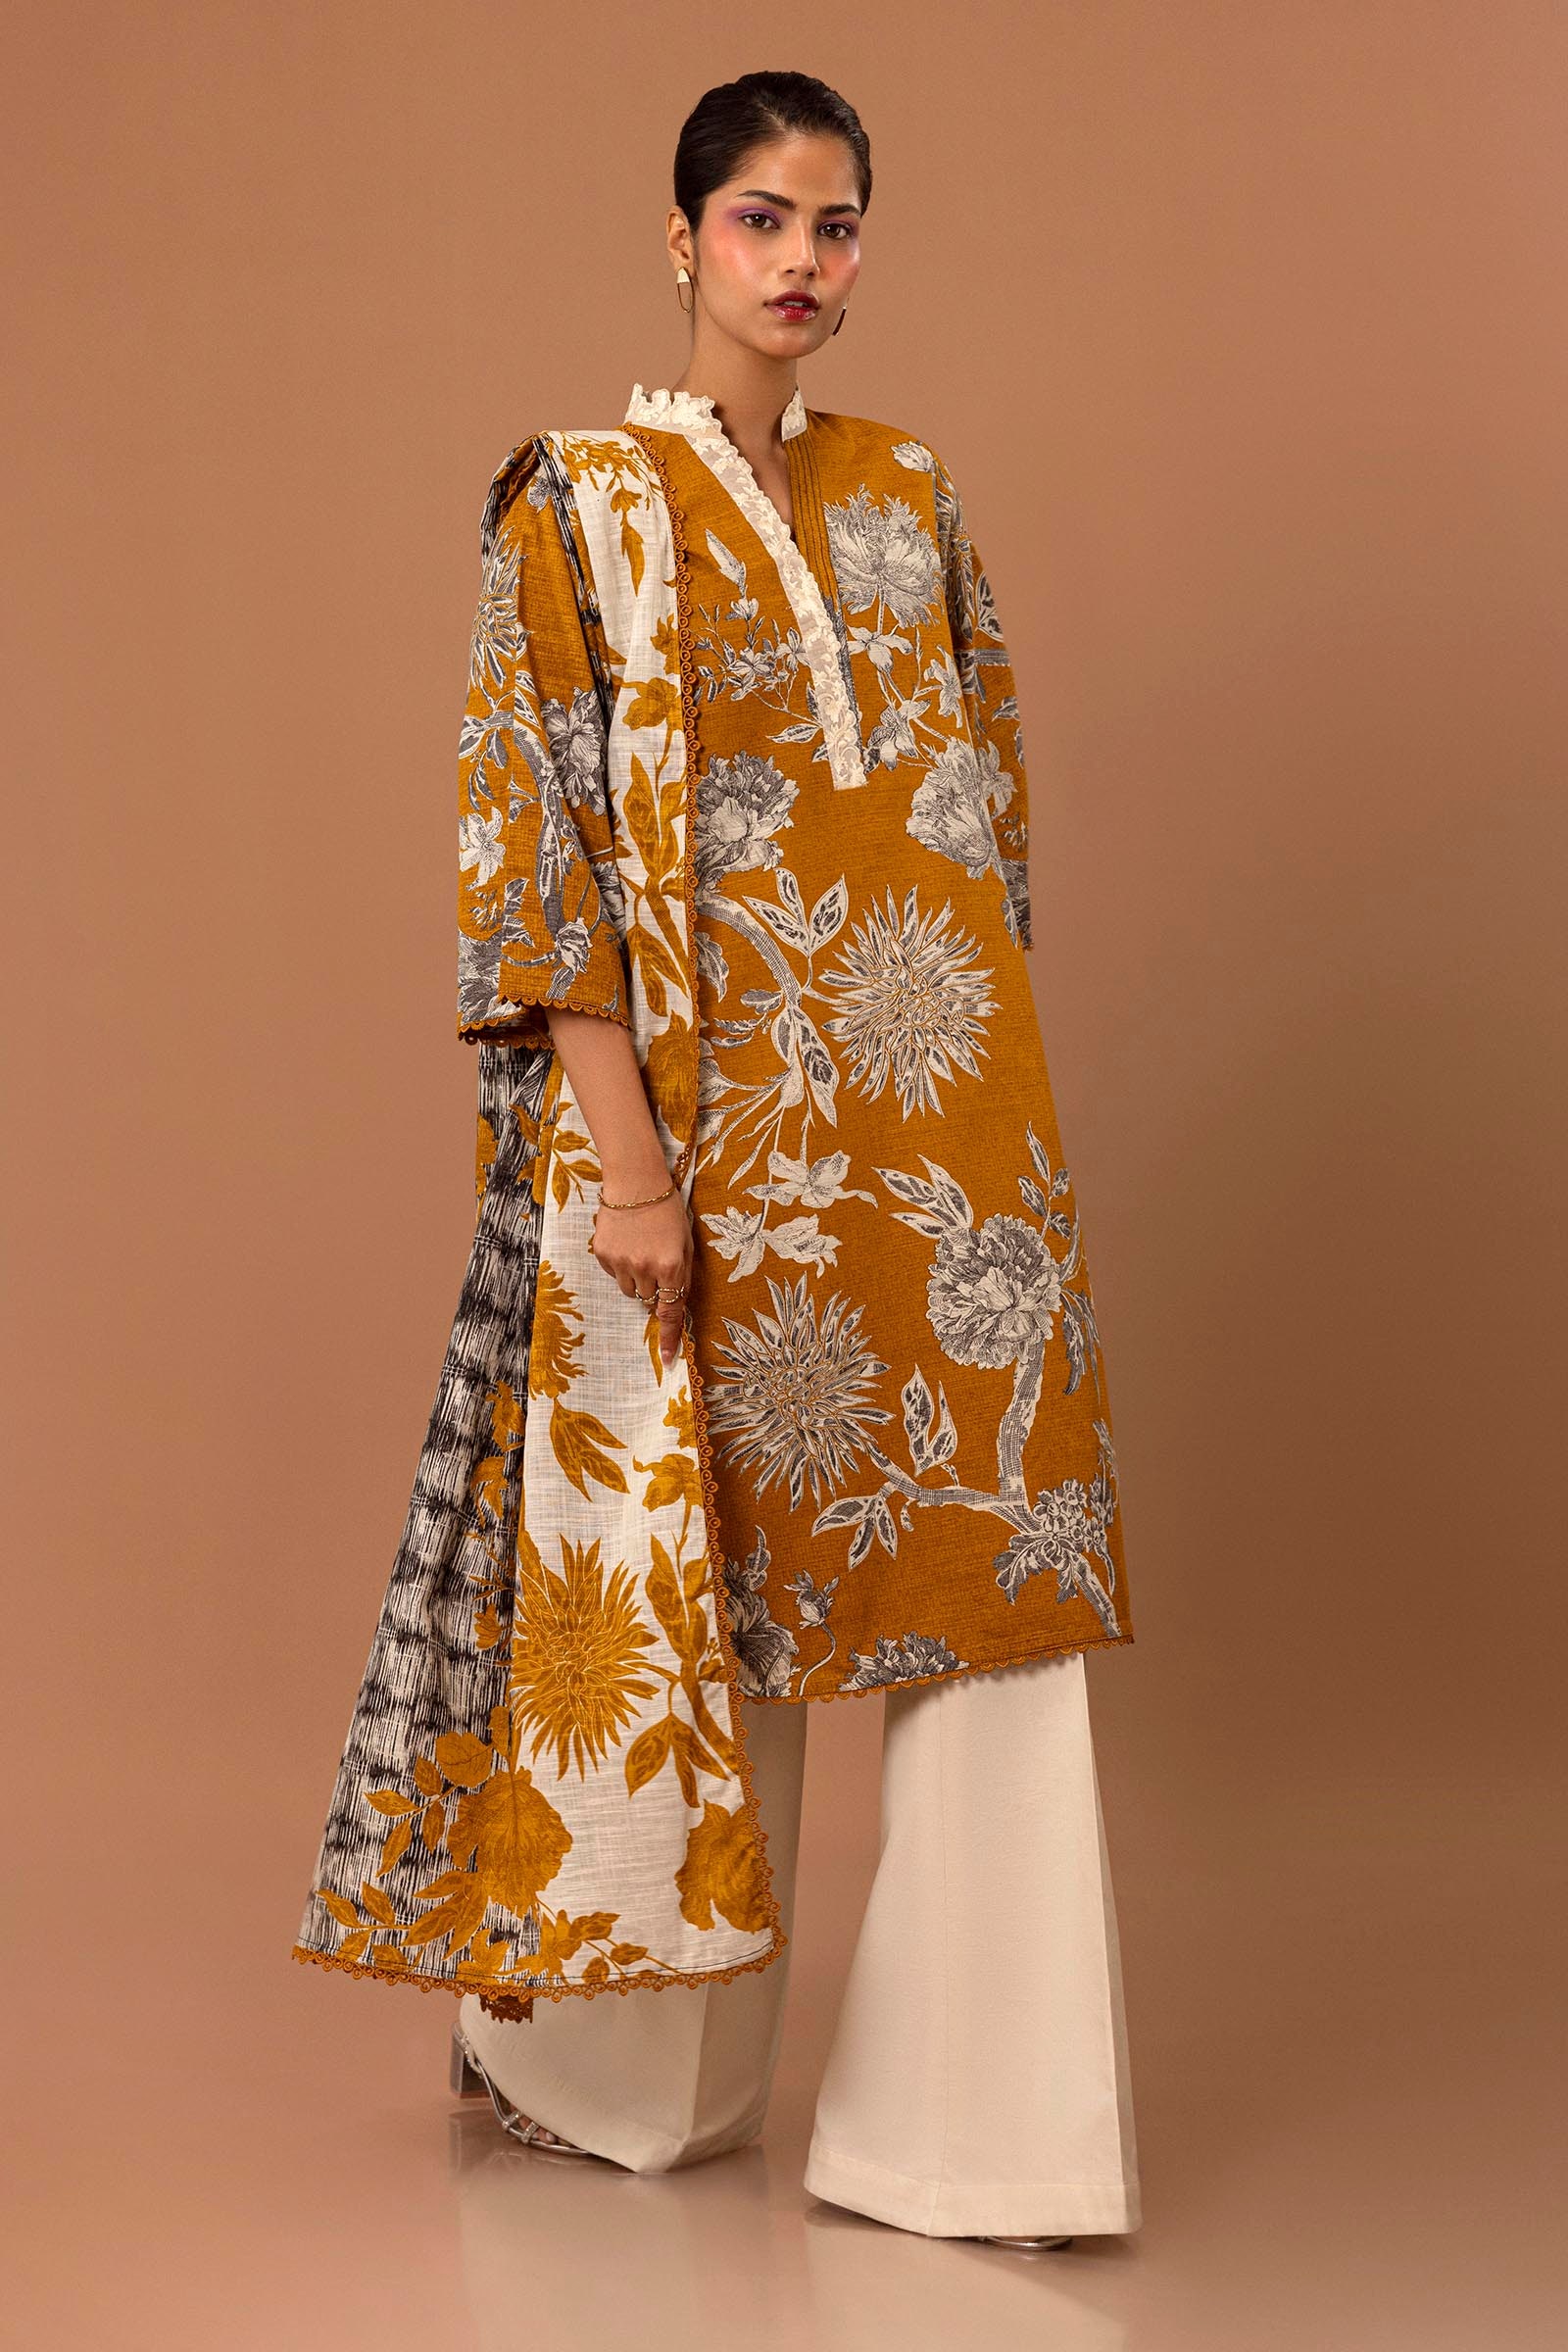
gold multi kurta set with dupatta